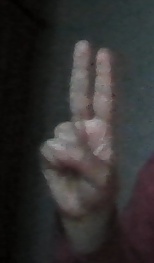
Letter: taa